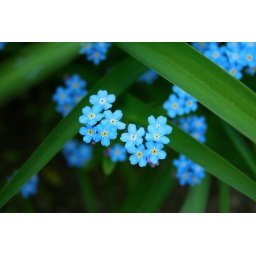
The blue flowers is intens in front of the leaf.